Eutelsat

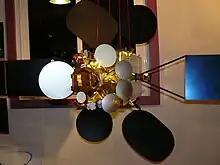
1/10 scale mockup of a Eutelsat W3 satellite, a Spacebus 4000C3

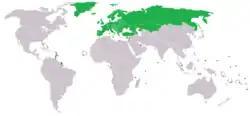
European Telecommunications Satellite Organization membership

The European Telecommunications Satellite Organization (Eutelsat) was originally set up in 1977, by 17 European countries as an intergovernmental organisation (IGO). Its role was to develop and operate a satellite-based telecommunications infrastructure for Europe. The Convention establishing the European Telecommunications Satellite Organization Eutelsat was opened for signature in July 1982 and entered into force on 1 September 1985.